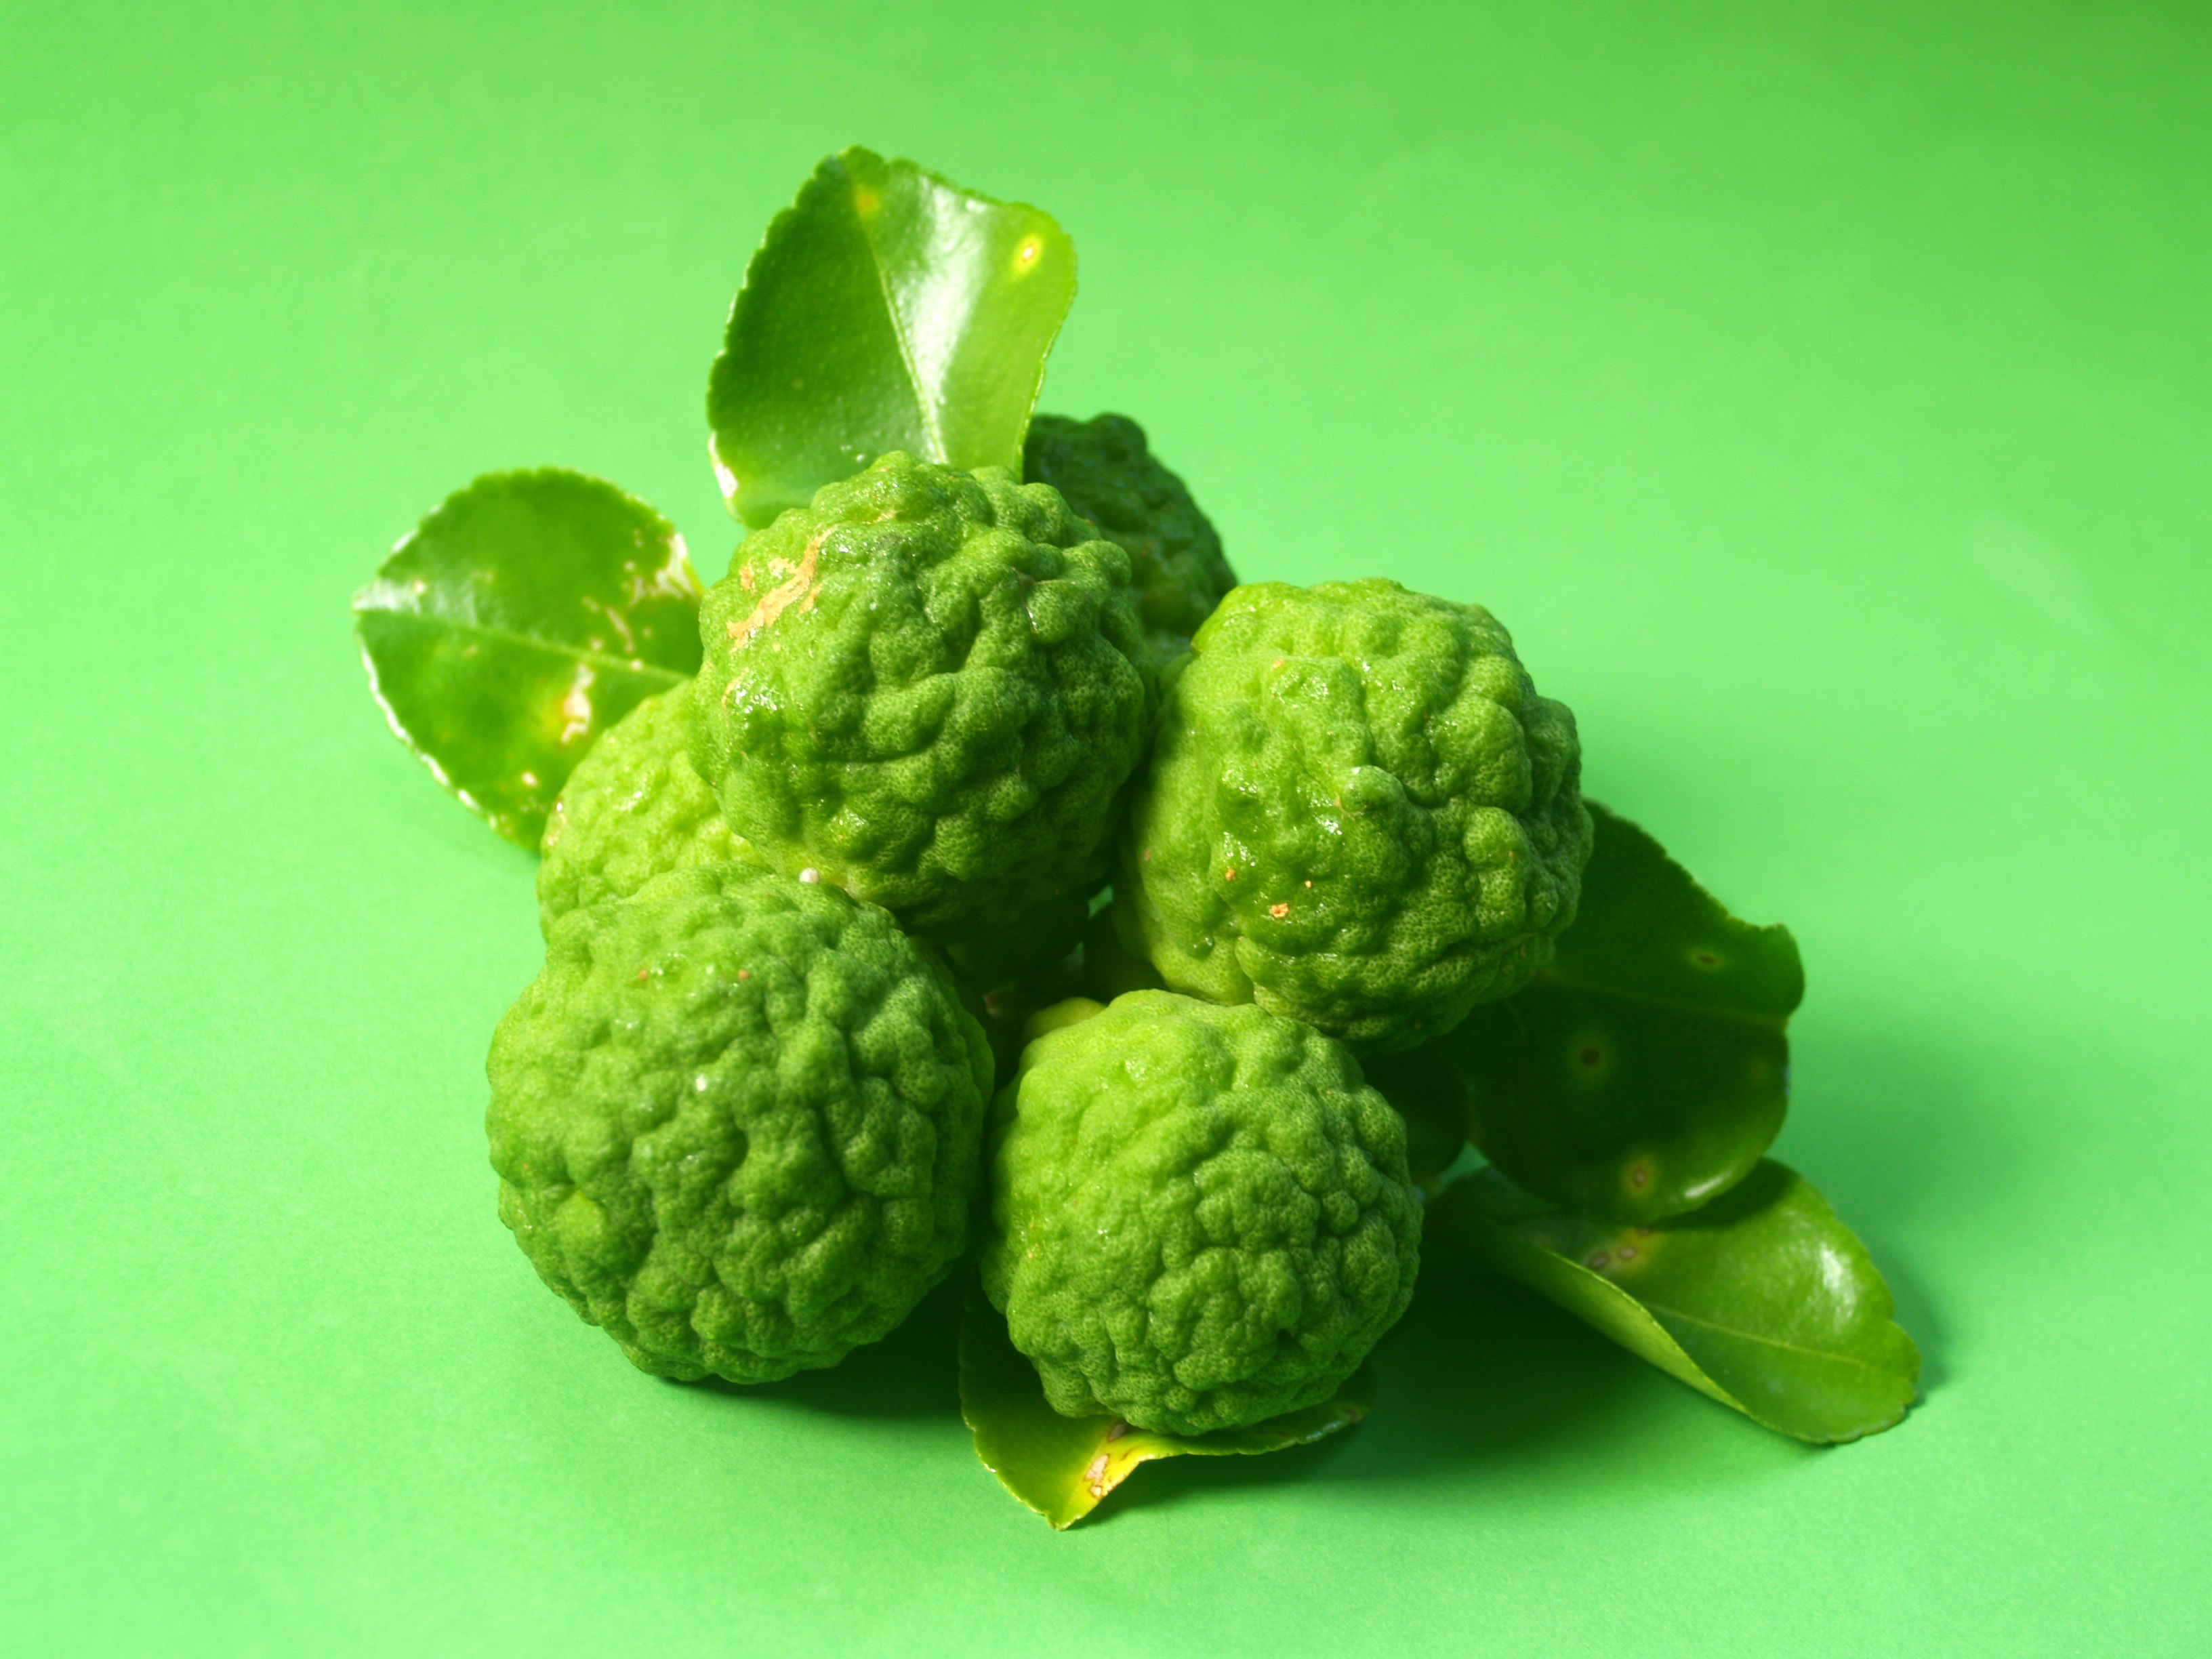
plant, hair, fruit, leaf, flower, isolated, food, green, cooking, ingredient, herb, produce, vegetable, tropical, natural, fresh, asia, ancient, rough, cuisine, lemon, thailand, lime, raw, thai, organic, citrus, herbal, bergamot, flowering plant, kaffir, land plant